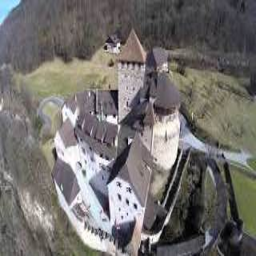
Vaduz Castle